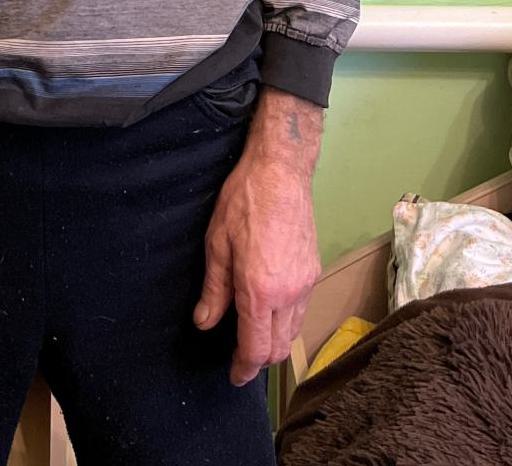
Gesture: no_gesture